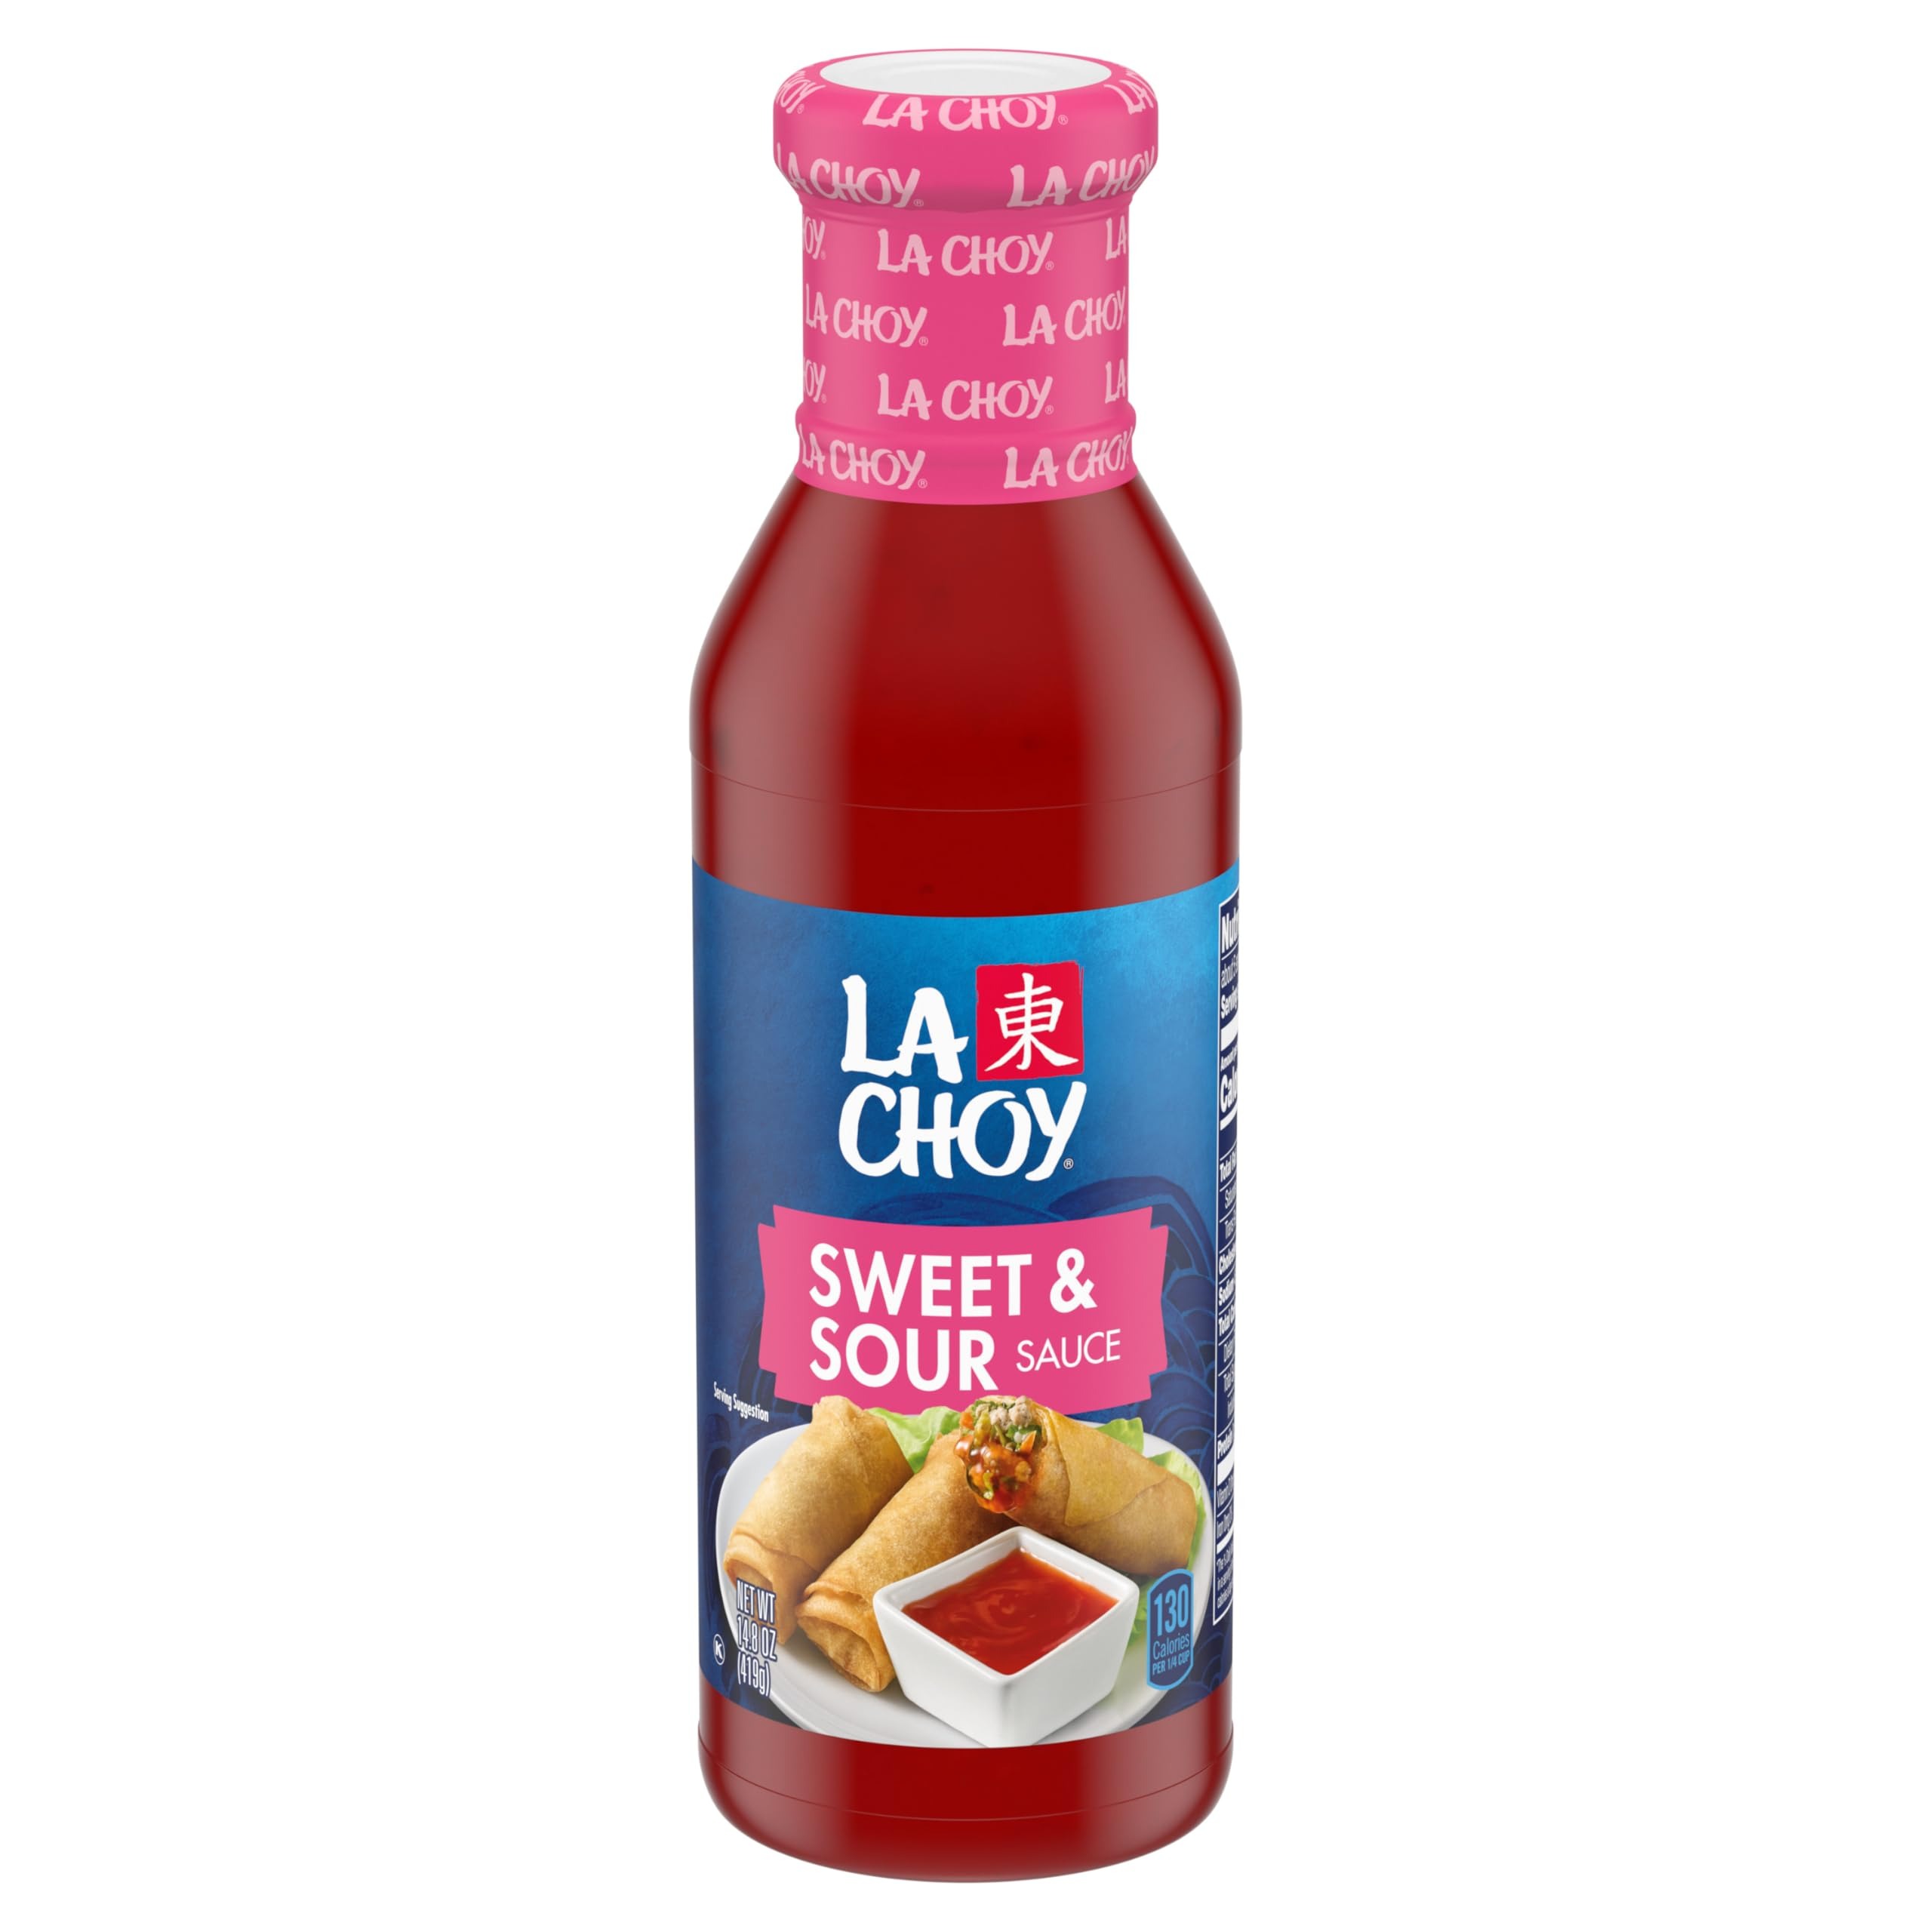
Item Name: La Choy Sweet & Sour Stir Fry Sauce & Marinade Bottle, 14.8 oz
Bullet Point 1: Contains one 14.8-ounce bottle of La Choy Sweet & Sour Stir Fry Sauce & Marinade
Bullet Point 2: Create flavorful Asian food with this stir-fry sweet and sour sauce
Bullet Point 3: Marinate chicken, beef, pork and more in flavorful sweet & sour sauce
Bullet Point 4: Enhance your vegetable and meat stir-fry with Asian-style sauce
Bullet Point 5: Made with no artificial flavors, no artificial preservatives and no artificial dyes
Value: 14.8
Unit: Ounce

Price: 3.14